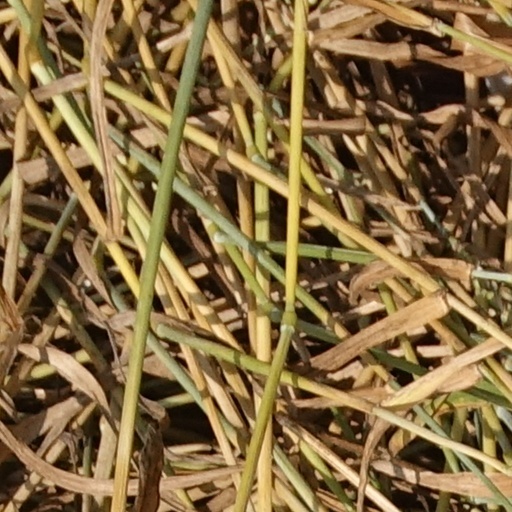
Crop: wheat